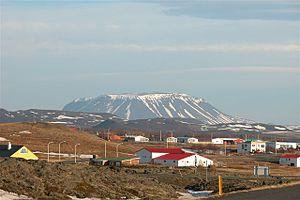
Skútustaðahreppur est une municipalité du nord-est de l'Islande. Sa plus grande commune est Reykjahlíð située sur les rives du Mývatn.